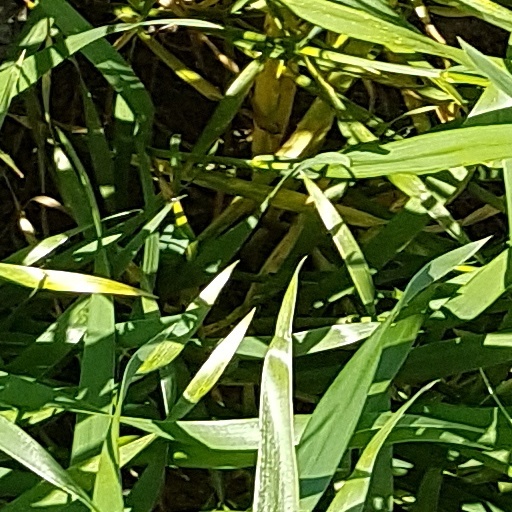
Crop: wheat